Ned Garver

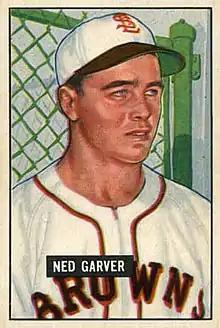
1951 Bowman baseball card of Garver with the Browns

Against the Tigers on May 13, 1950, Garver and Virgil Trucks each pitched 10 scoreless innings for their teams before Vic Wertz won the game in the 11th inning for Detroit with a two-out single. After the Browns were defeated 20–4 by the Boston Red Sox on June 7 and 29–4 on June 8, it was Garver's turn to pitch in the final game of the series on June 9. He struggled in the first inning, and catcher Sherm Lollar suggested that he try to "loosen" the Boston hitters. Garver responded by throwing brushback pitches at them in the next inning. He allowed seven runs in seven innings but earned the victory in a 12–7 triumph, receiving a free steak afterwards from a grateful manager Taylor.